Lady of Elche

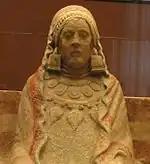
The Lady of Baza, another Iberian "lady" bust.

The Lady of Elche (Valencian: ) is a limestone bust that was discovered in 1897, at "La Alcudia", an archaeological site on a private estate two kilometers south of Elche, Spain. It is now exhibited in the National Archaeological Museum of Spain in Madrid.